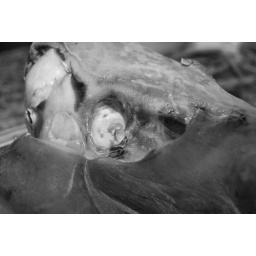
in black and white